Sverre Krogh Sundbø

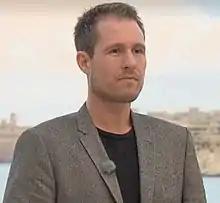
Sundbø from "Det store spillet" 2012

Sverre Krogh Sundbø (born 28 July 1981) is a Norwegian television presenter and sports commentator. He is also a former poker player who won the European Poker Championship title in London in 2005. Krogh Sundbø is currently presenting several sports broadcasts both in Norway and abroad, and was recently the studio anchor for the Olympic Games on Eurosport Norway. He has previously presented shows ranging from reality to travel and game shows.